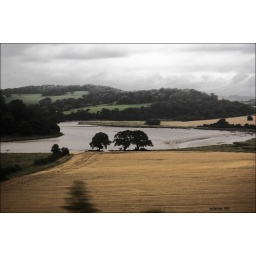
Somewhere in Cornwall , view from a fast moving train window !!